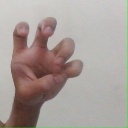
अक्षर: छ